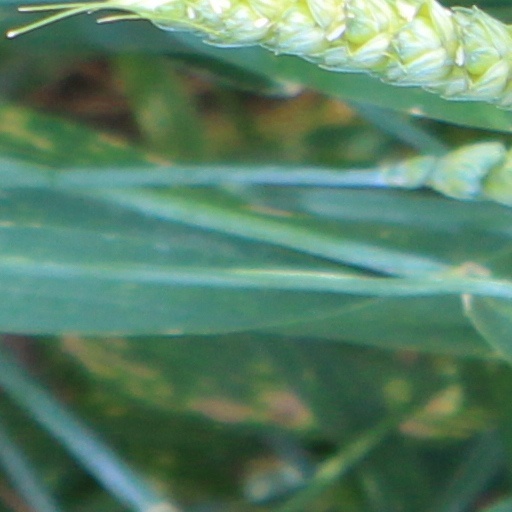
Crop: wheat